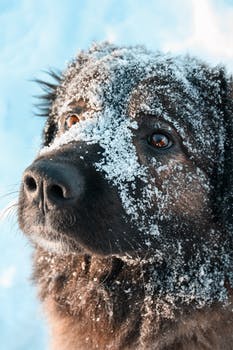
Label: No Watermark